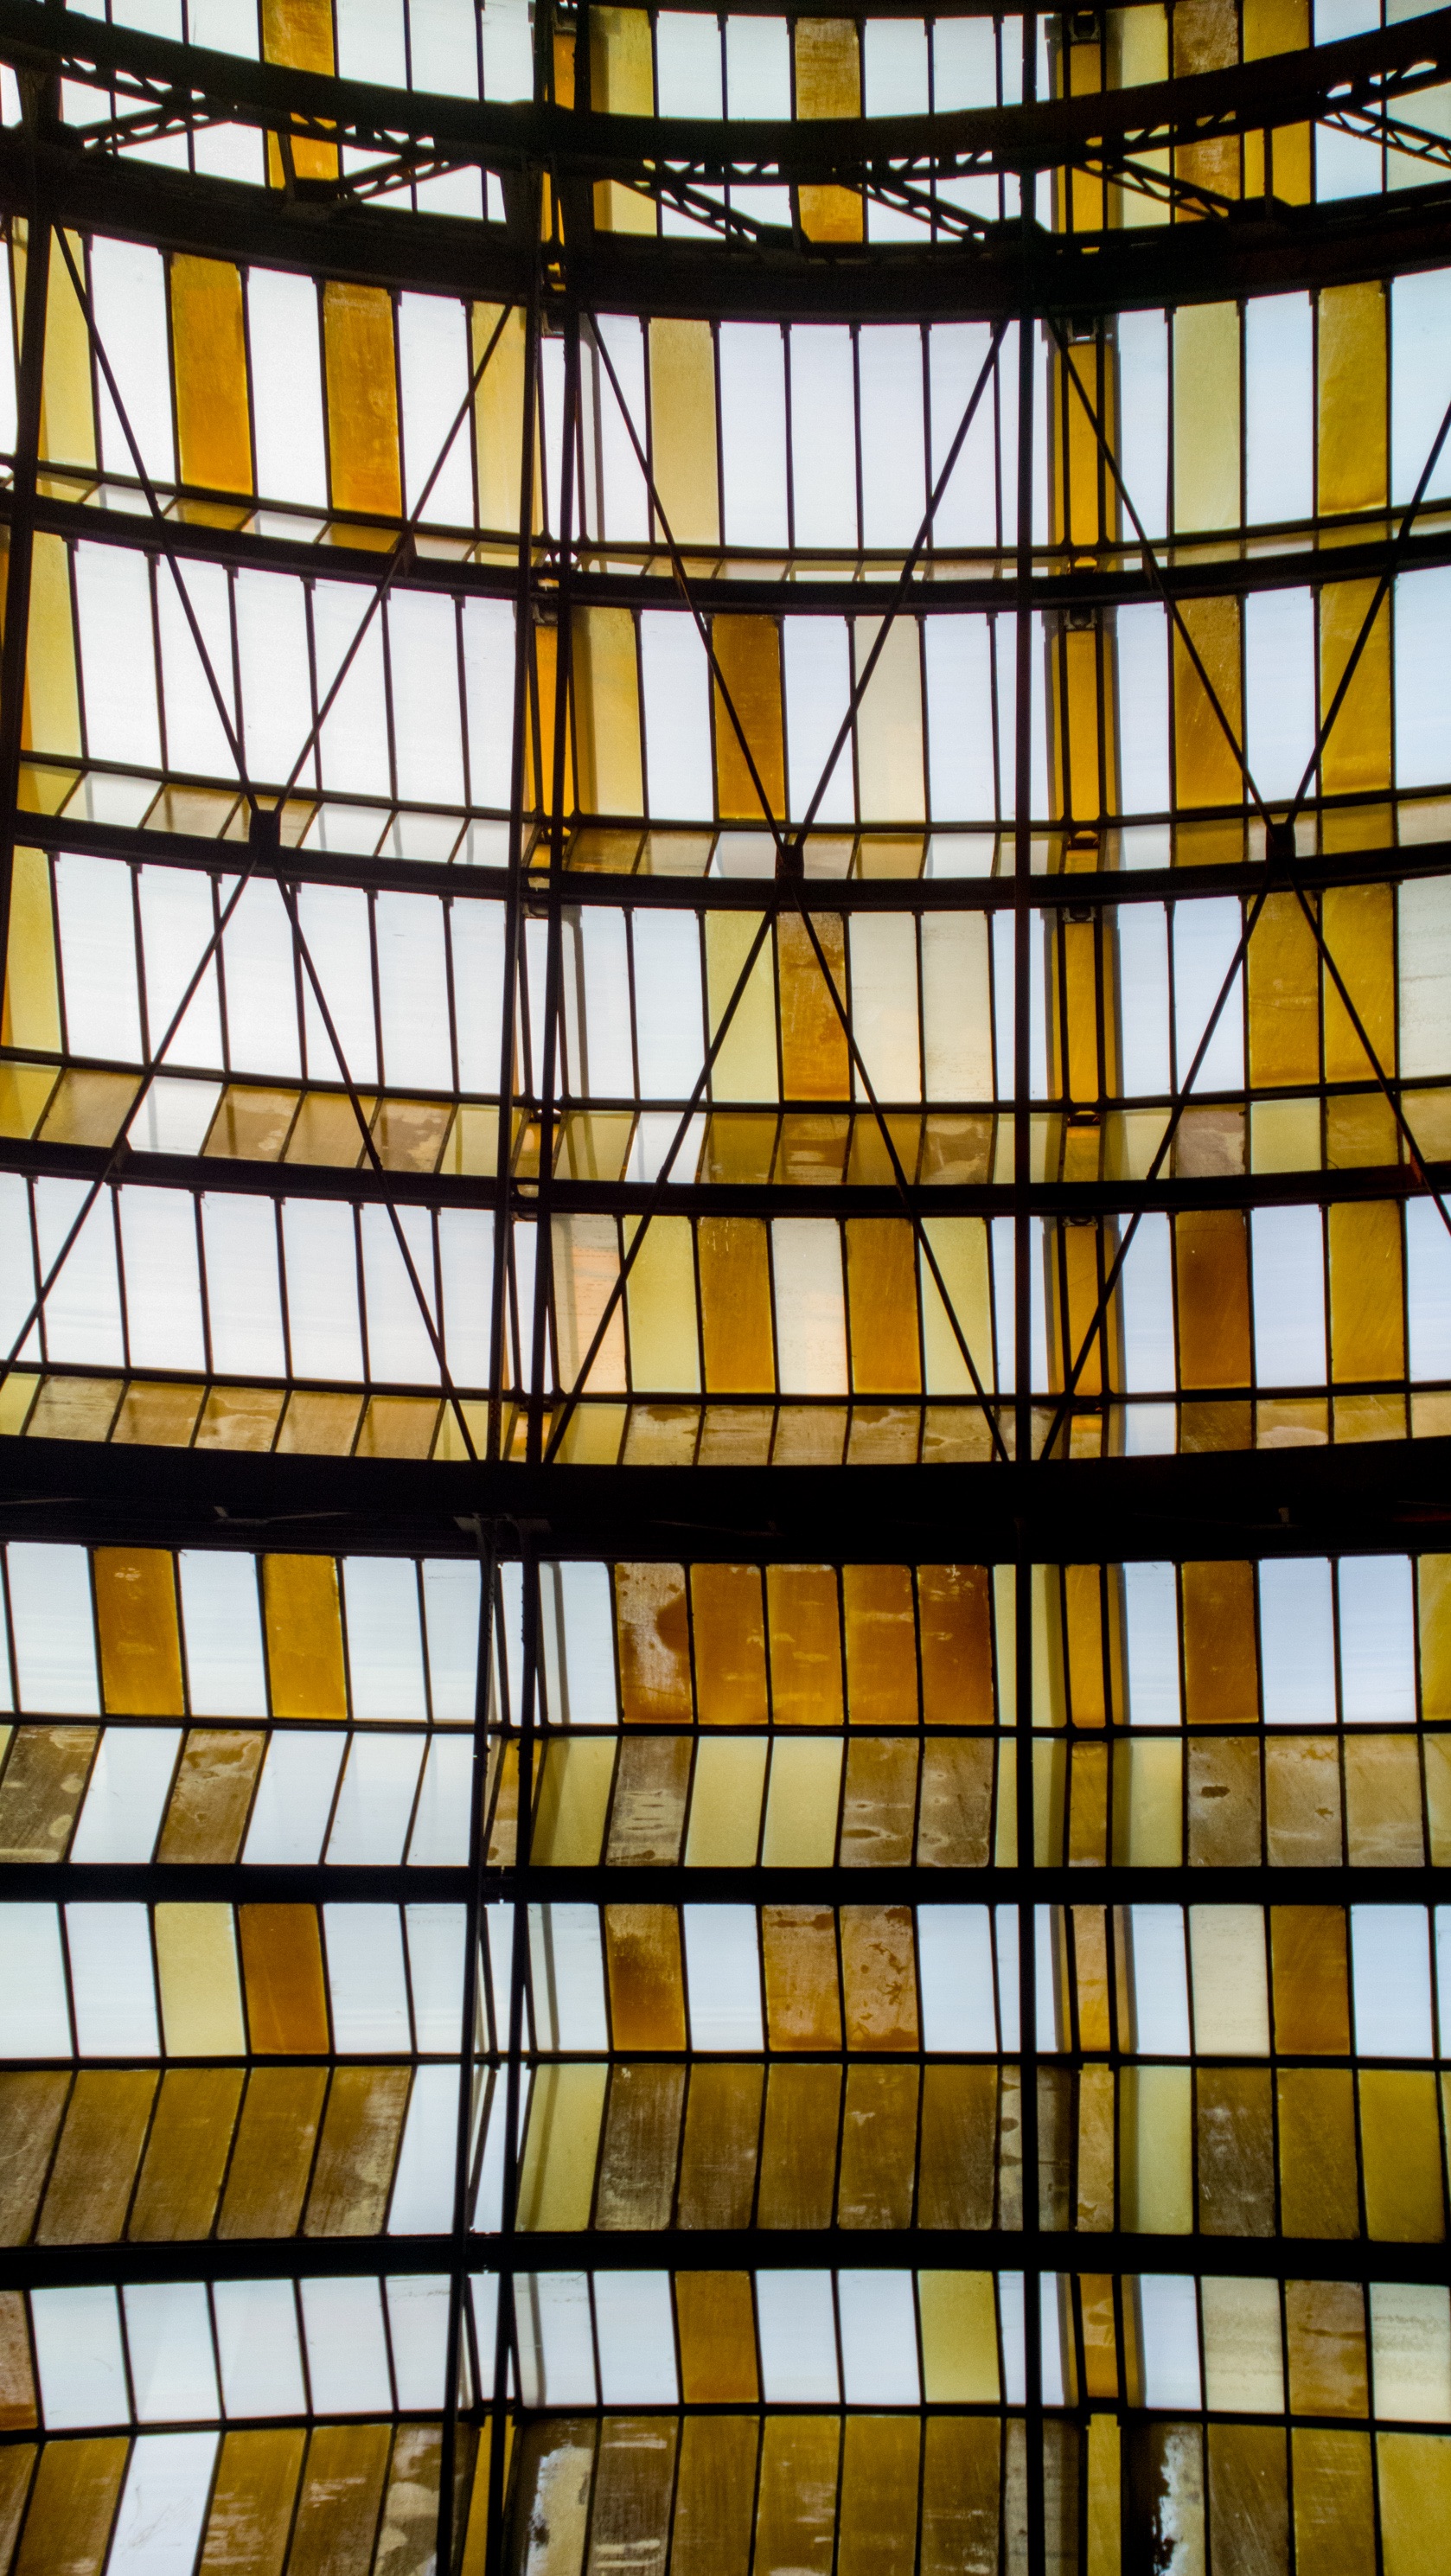
window, glass, line, facade, material, stained glass, design, symmetry, daylighting